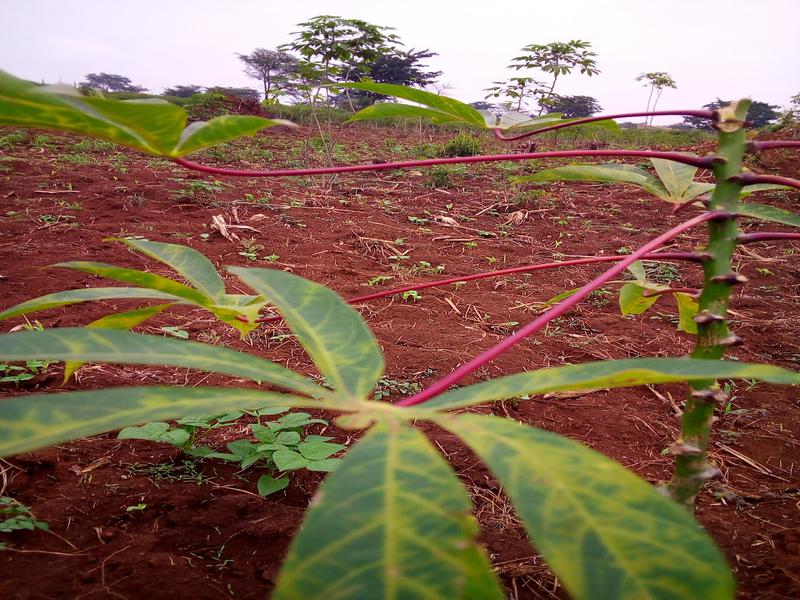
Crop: cassava
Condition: brown_streak_disease